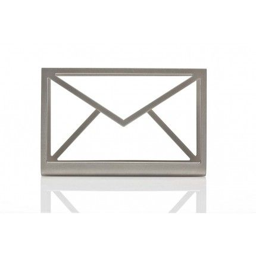
this desktop simulate an envelope made of metal , used to store letters and documents .